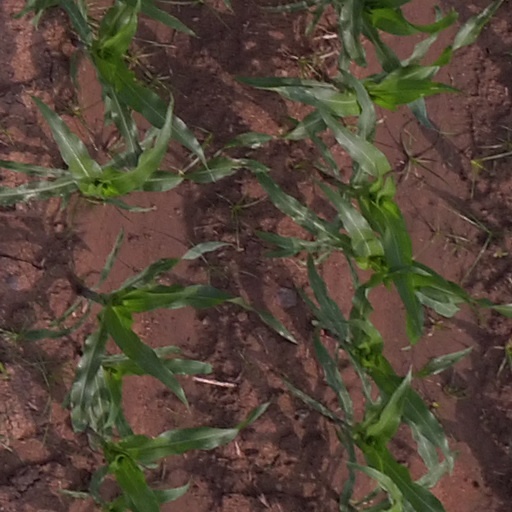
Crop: maize; corn